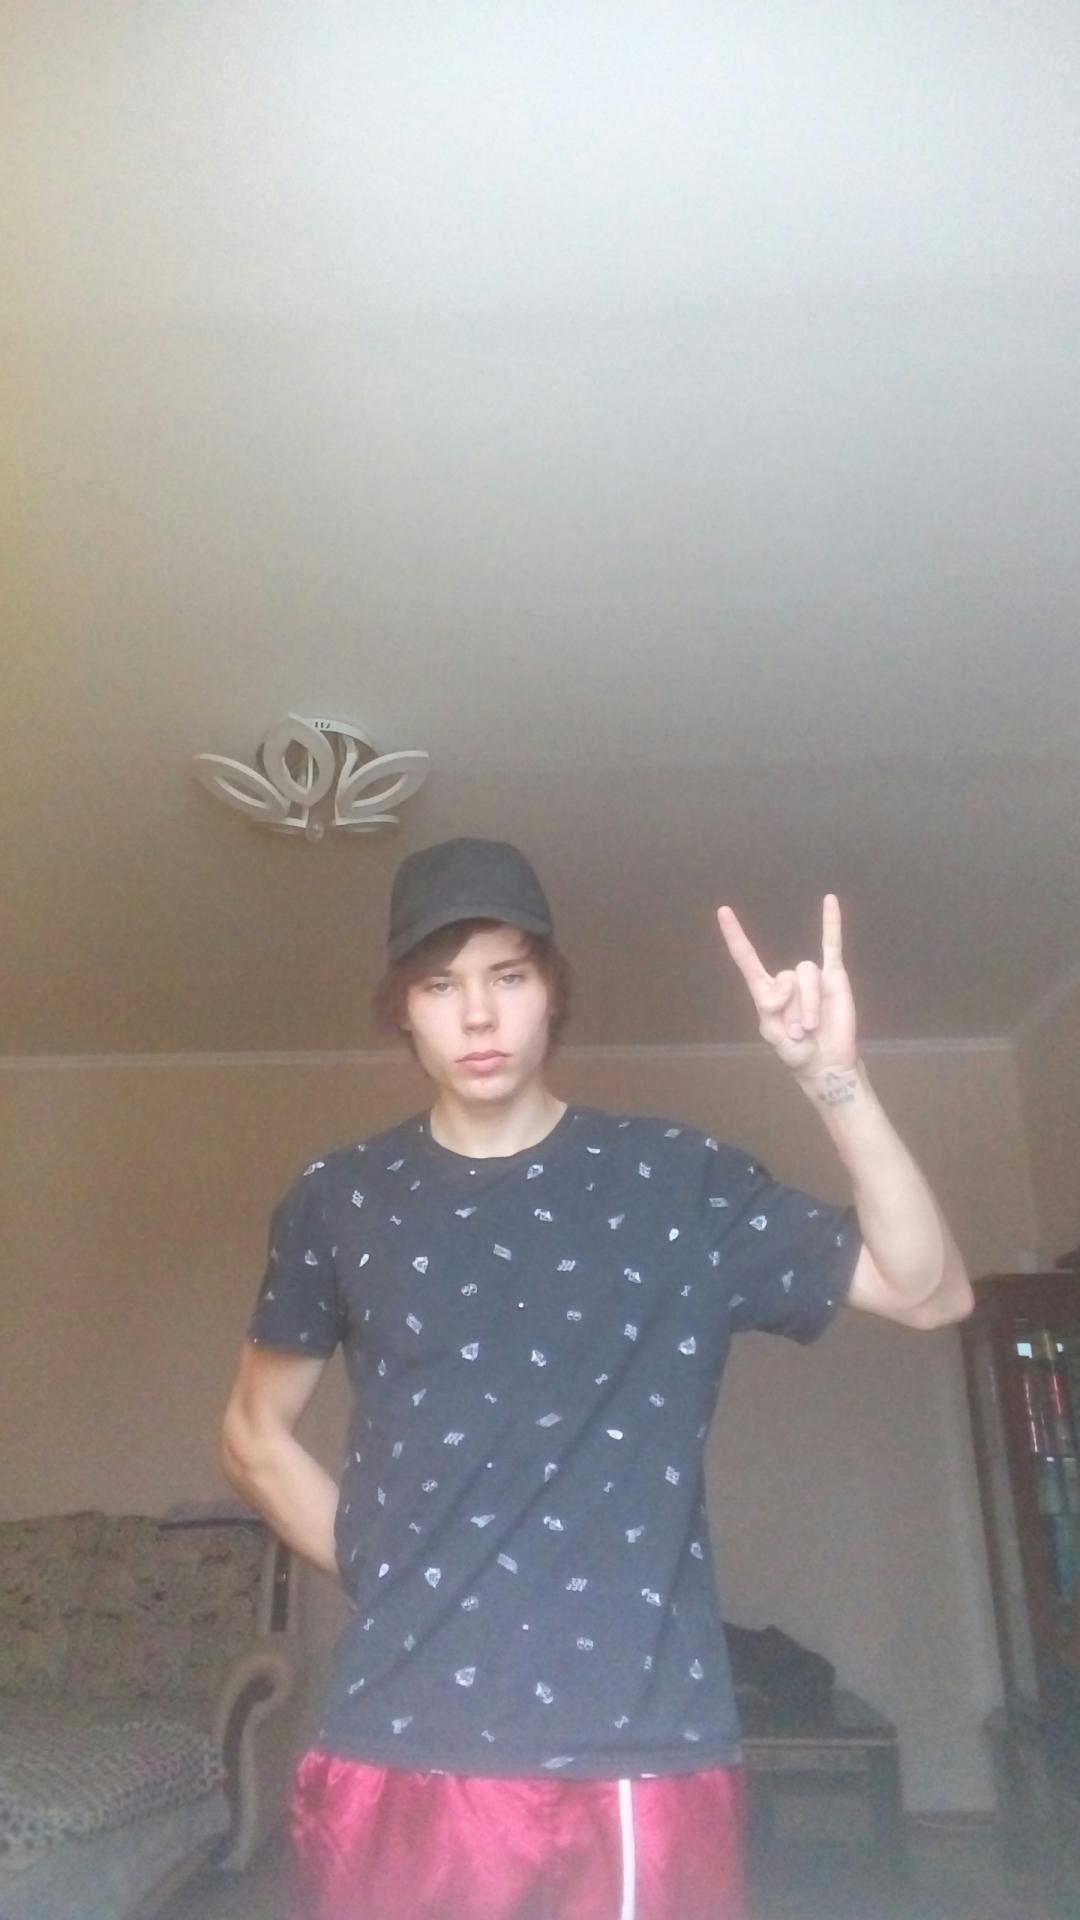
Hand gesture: rock